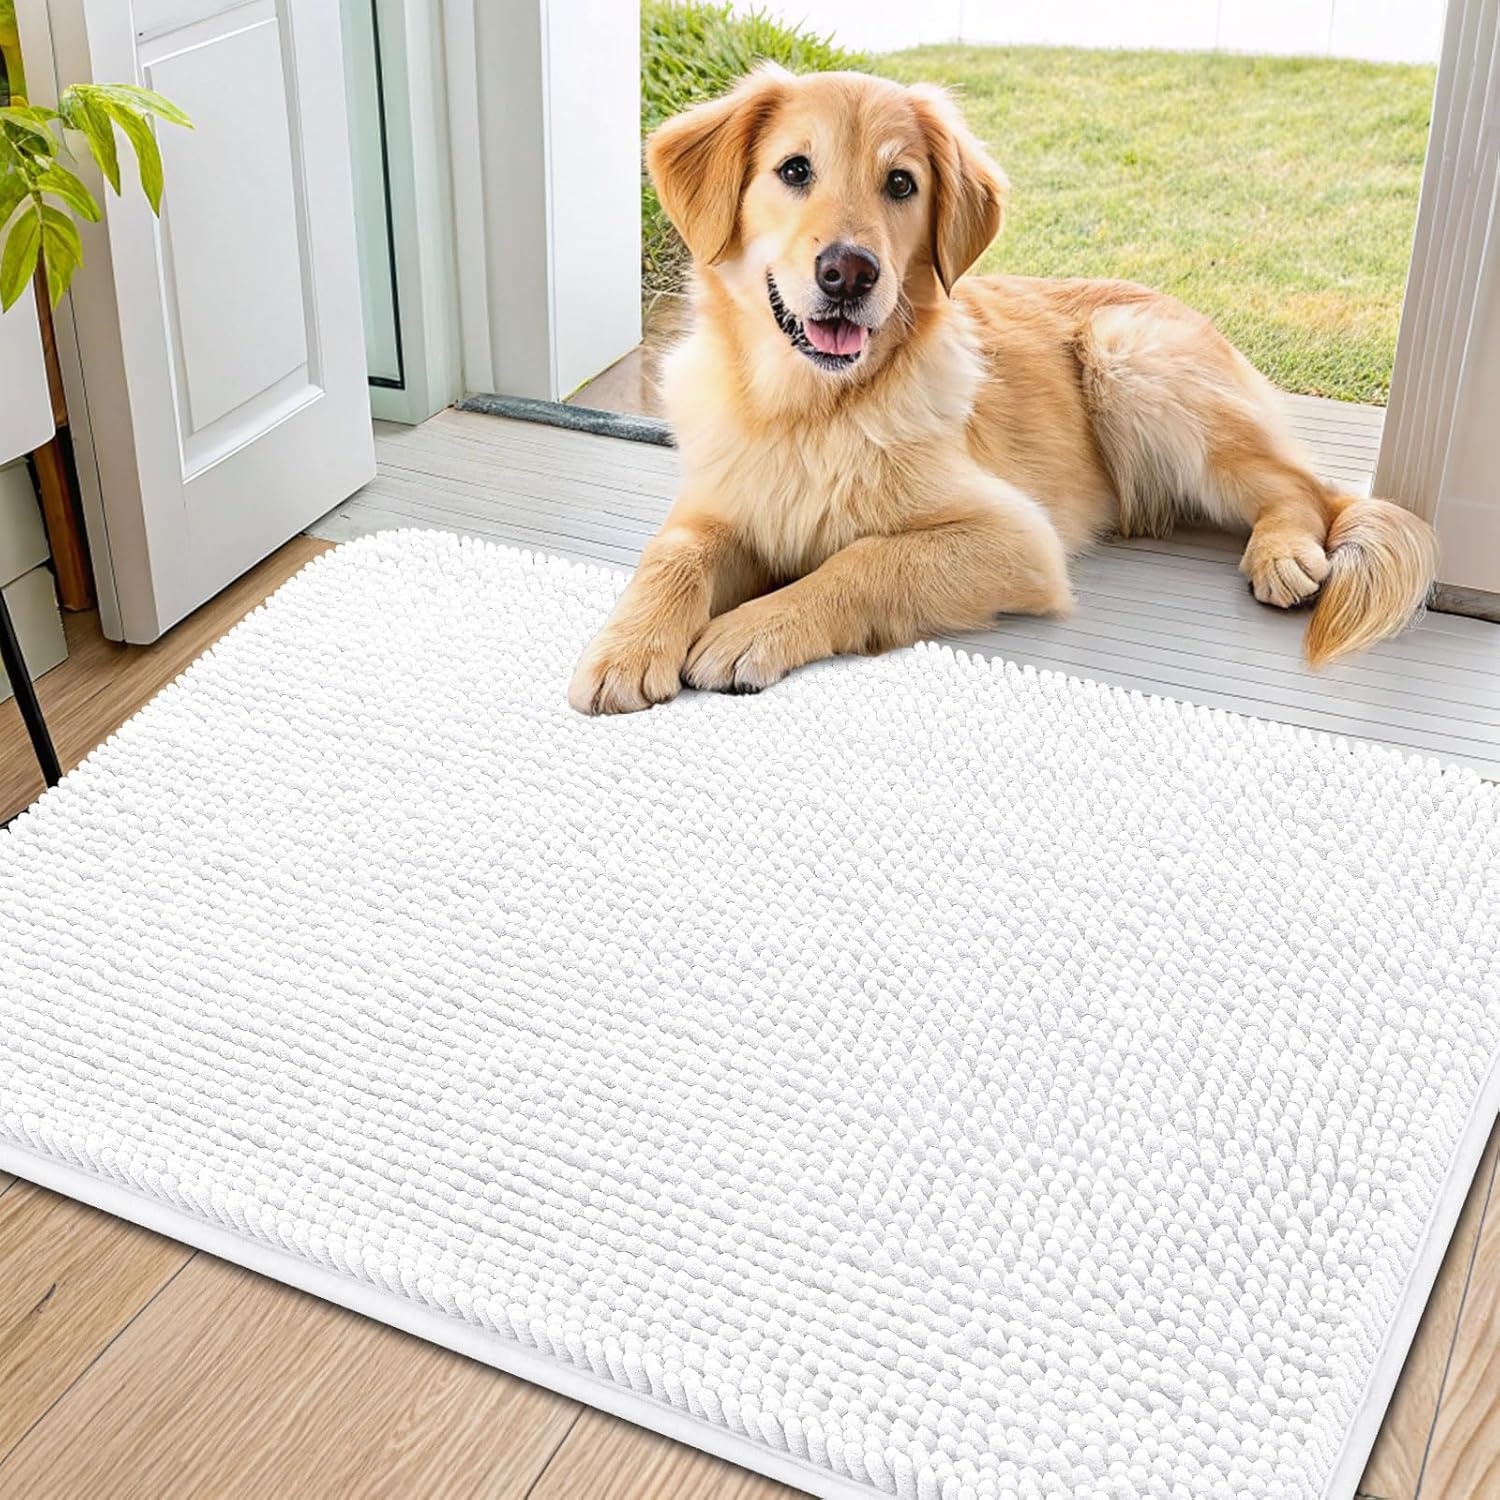
Smiry Dog Door Mat for Muddy Paws 36x24, Absorbs Moisture and Dirt Doormat, Non-Slip Washable Quick Dry Chenille Front Door Mat Indoor Entrance, Entryway Carpet for Inside Floor, White
Overview Brand : Smiry Breed Recommendation : All Breed Sizes Special Feature : Durable, Easy to Clean, Environmentally Friendly, Non Skid Bottom Material : Chenille Product Dimensions : 36"L x 24"W x 1"Th About this item [Soft and Comfortable] Smiry Chenille indoor door mat is soft and comfortable to touch, creating a warm support for your furry friends. The plush pile not only pampers tired feet but also keeps your pets off cold floors. [Absorbent and Dirt Trapper] High-density chenille dog mat, super absorbent and dirt-catching, whether wet after shower, muddy or moisture bring back by dogs, it can absorb well, so that you and your favorite pet can say goodbye to the wet and mud. It's an excellent choice for use as an entryway door mat, a welcome door mat or a dirt-trapping door mat. [Non-slip Rubber Backing] Our mud mats for dogs comes with a sturdy rubber backing that keeps it from moving. Pay attention to any slipping, it's important to avoid placing the mat on a damp surface and ensure the floors beneath the mat are completely dry. [Sturdy Low-profile Design] Smiry mud mats suitable for various places, such as entryways, front doors, houses, lobbies, offices, patios, garages, businesses, barns, living spaces, driveways and other public areas. Its sturdy construction ensures that it will stay looking and feeling great for years to come. [Easy Clean and Care] Our indoor door mat for muddy paws is also easy to clean and maintain. Simply shake off the dust or machine wash it for a deeper clean. It dries quickly, so you can be sure it's ready to use again in a short time. Please wash with cold water and dry naturally or at low temperature.
Brand: Smiry
Category: Animals & Pet Supplies > Pet Supplies > Pet Bowl Mats